Stardust fire

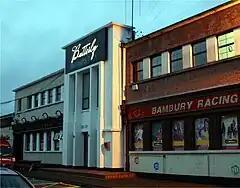
Butterly Business Park, site of the former Stardust building. Some of the front facade of the original building remains.

The Stardust fire was a fatal fire which took place at the Stardust nightclub in Artane, Dublin, Ireland, in the early hours of 14 February (Valentine's Day) 1981. More than 800 people were attending a disco there, of whom 48 died and 214 were injured as a result of the fire; in later years suicides of survivors and family members were also linked to the event.